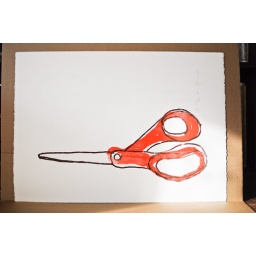
2 colour screen print hanging in the workroom's window